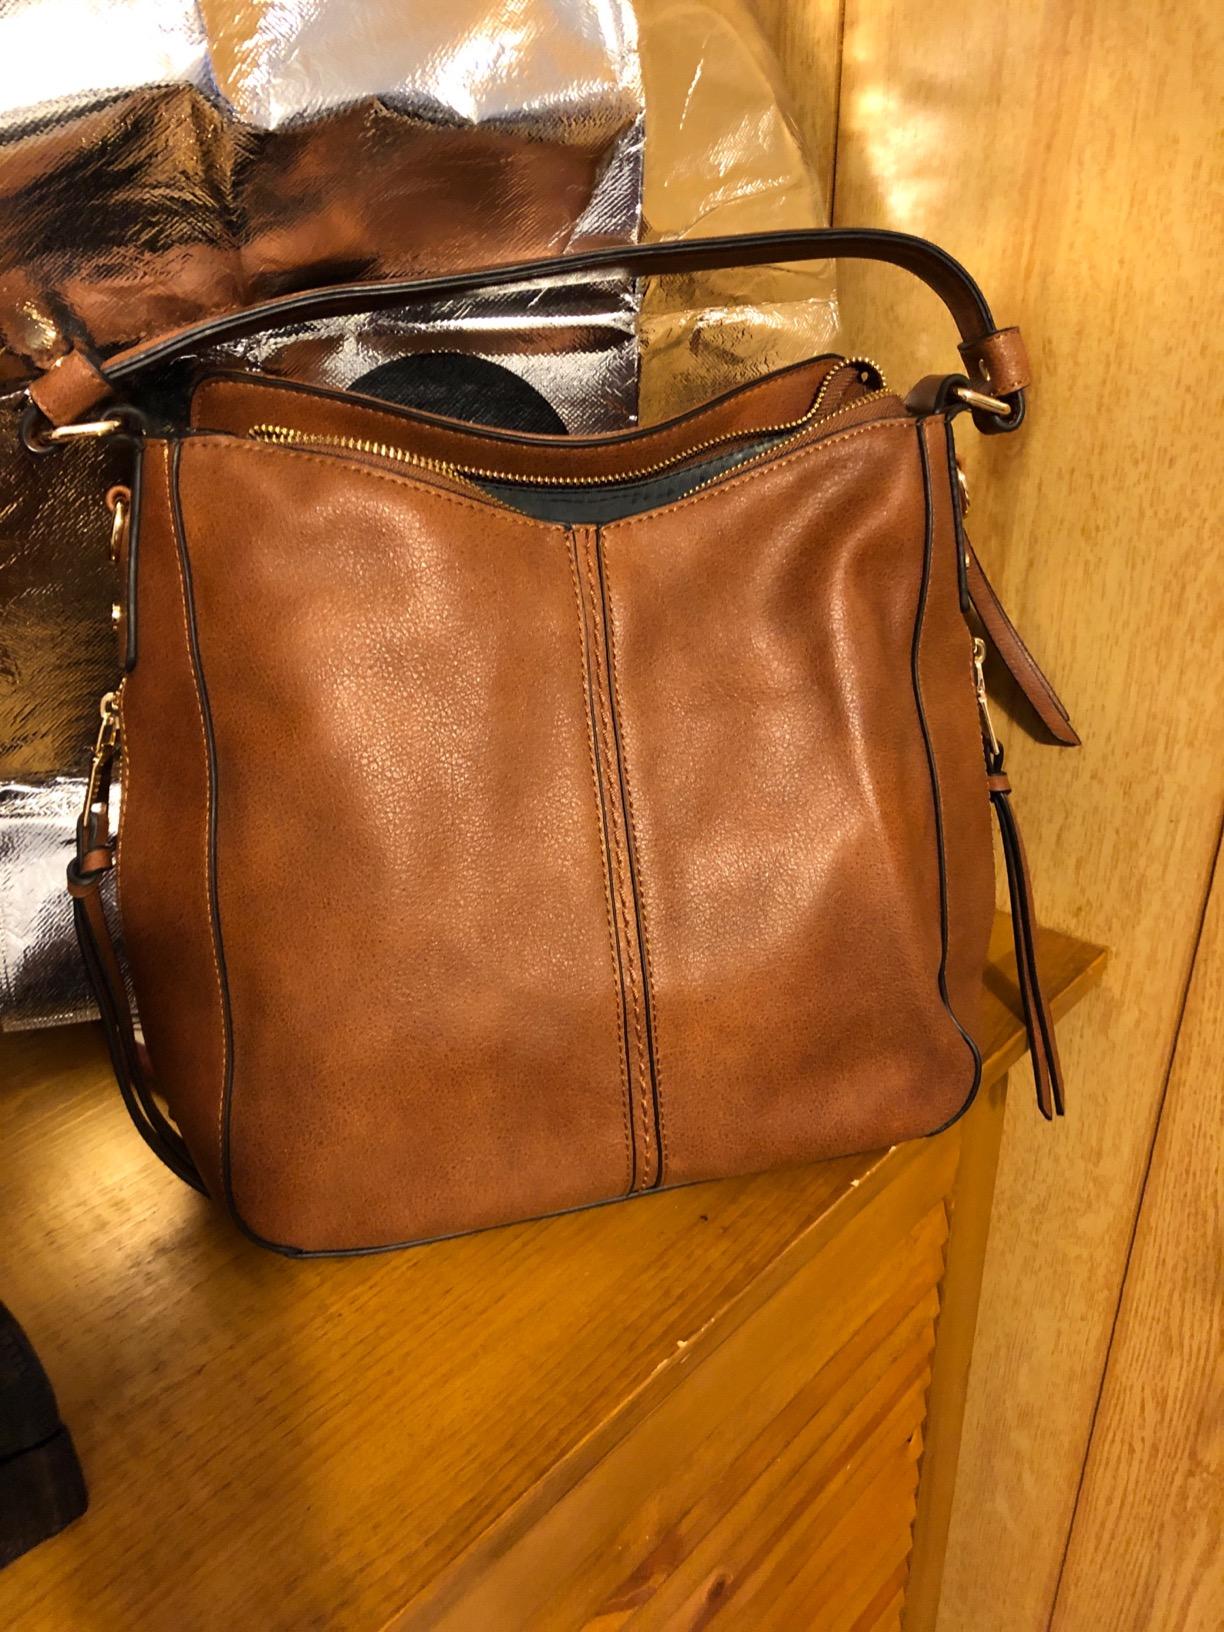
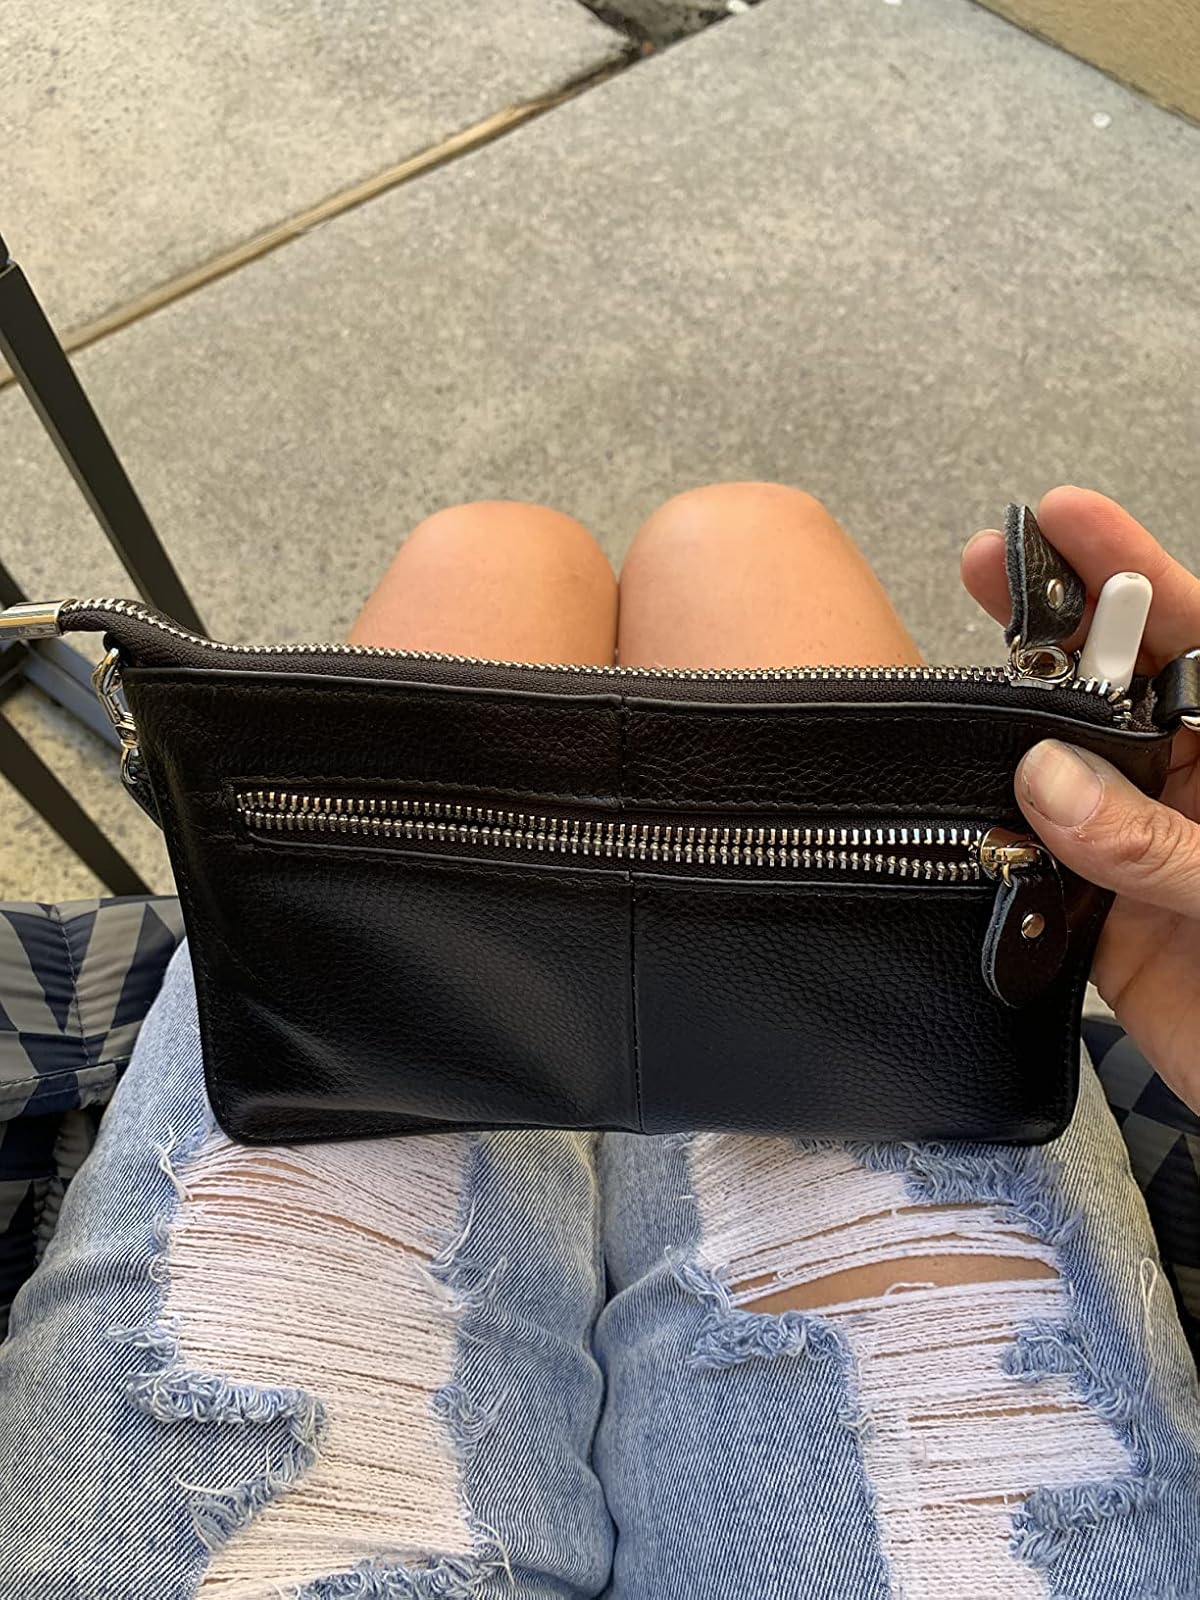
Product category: accessories_handbag
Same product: no